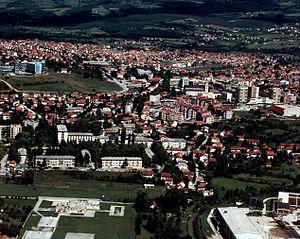
Bugojno est une ville et une municipalité de Bosnie-Herzégovine située dans le canton de Bosnie centrale et dans la Fédération de Bosnie-et-Herzégovine. Selon les premiers résultats du recensement bosnien de 2013, la ville intra muros compte 17 202 habitants et la municipalité 34 559.